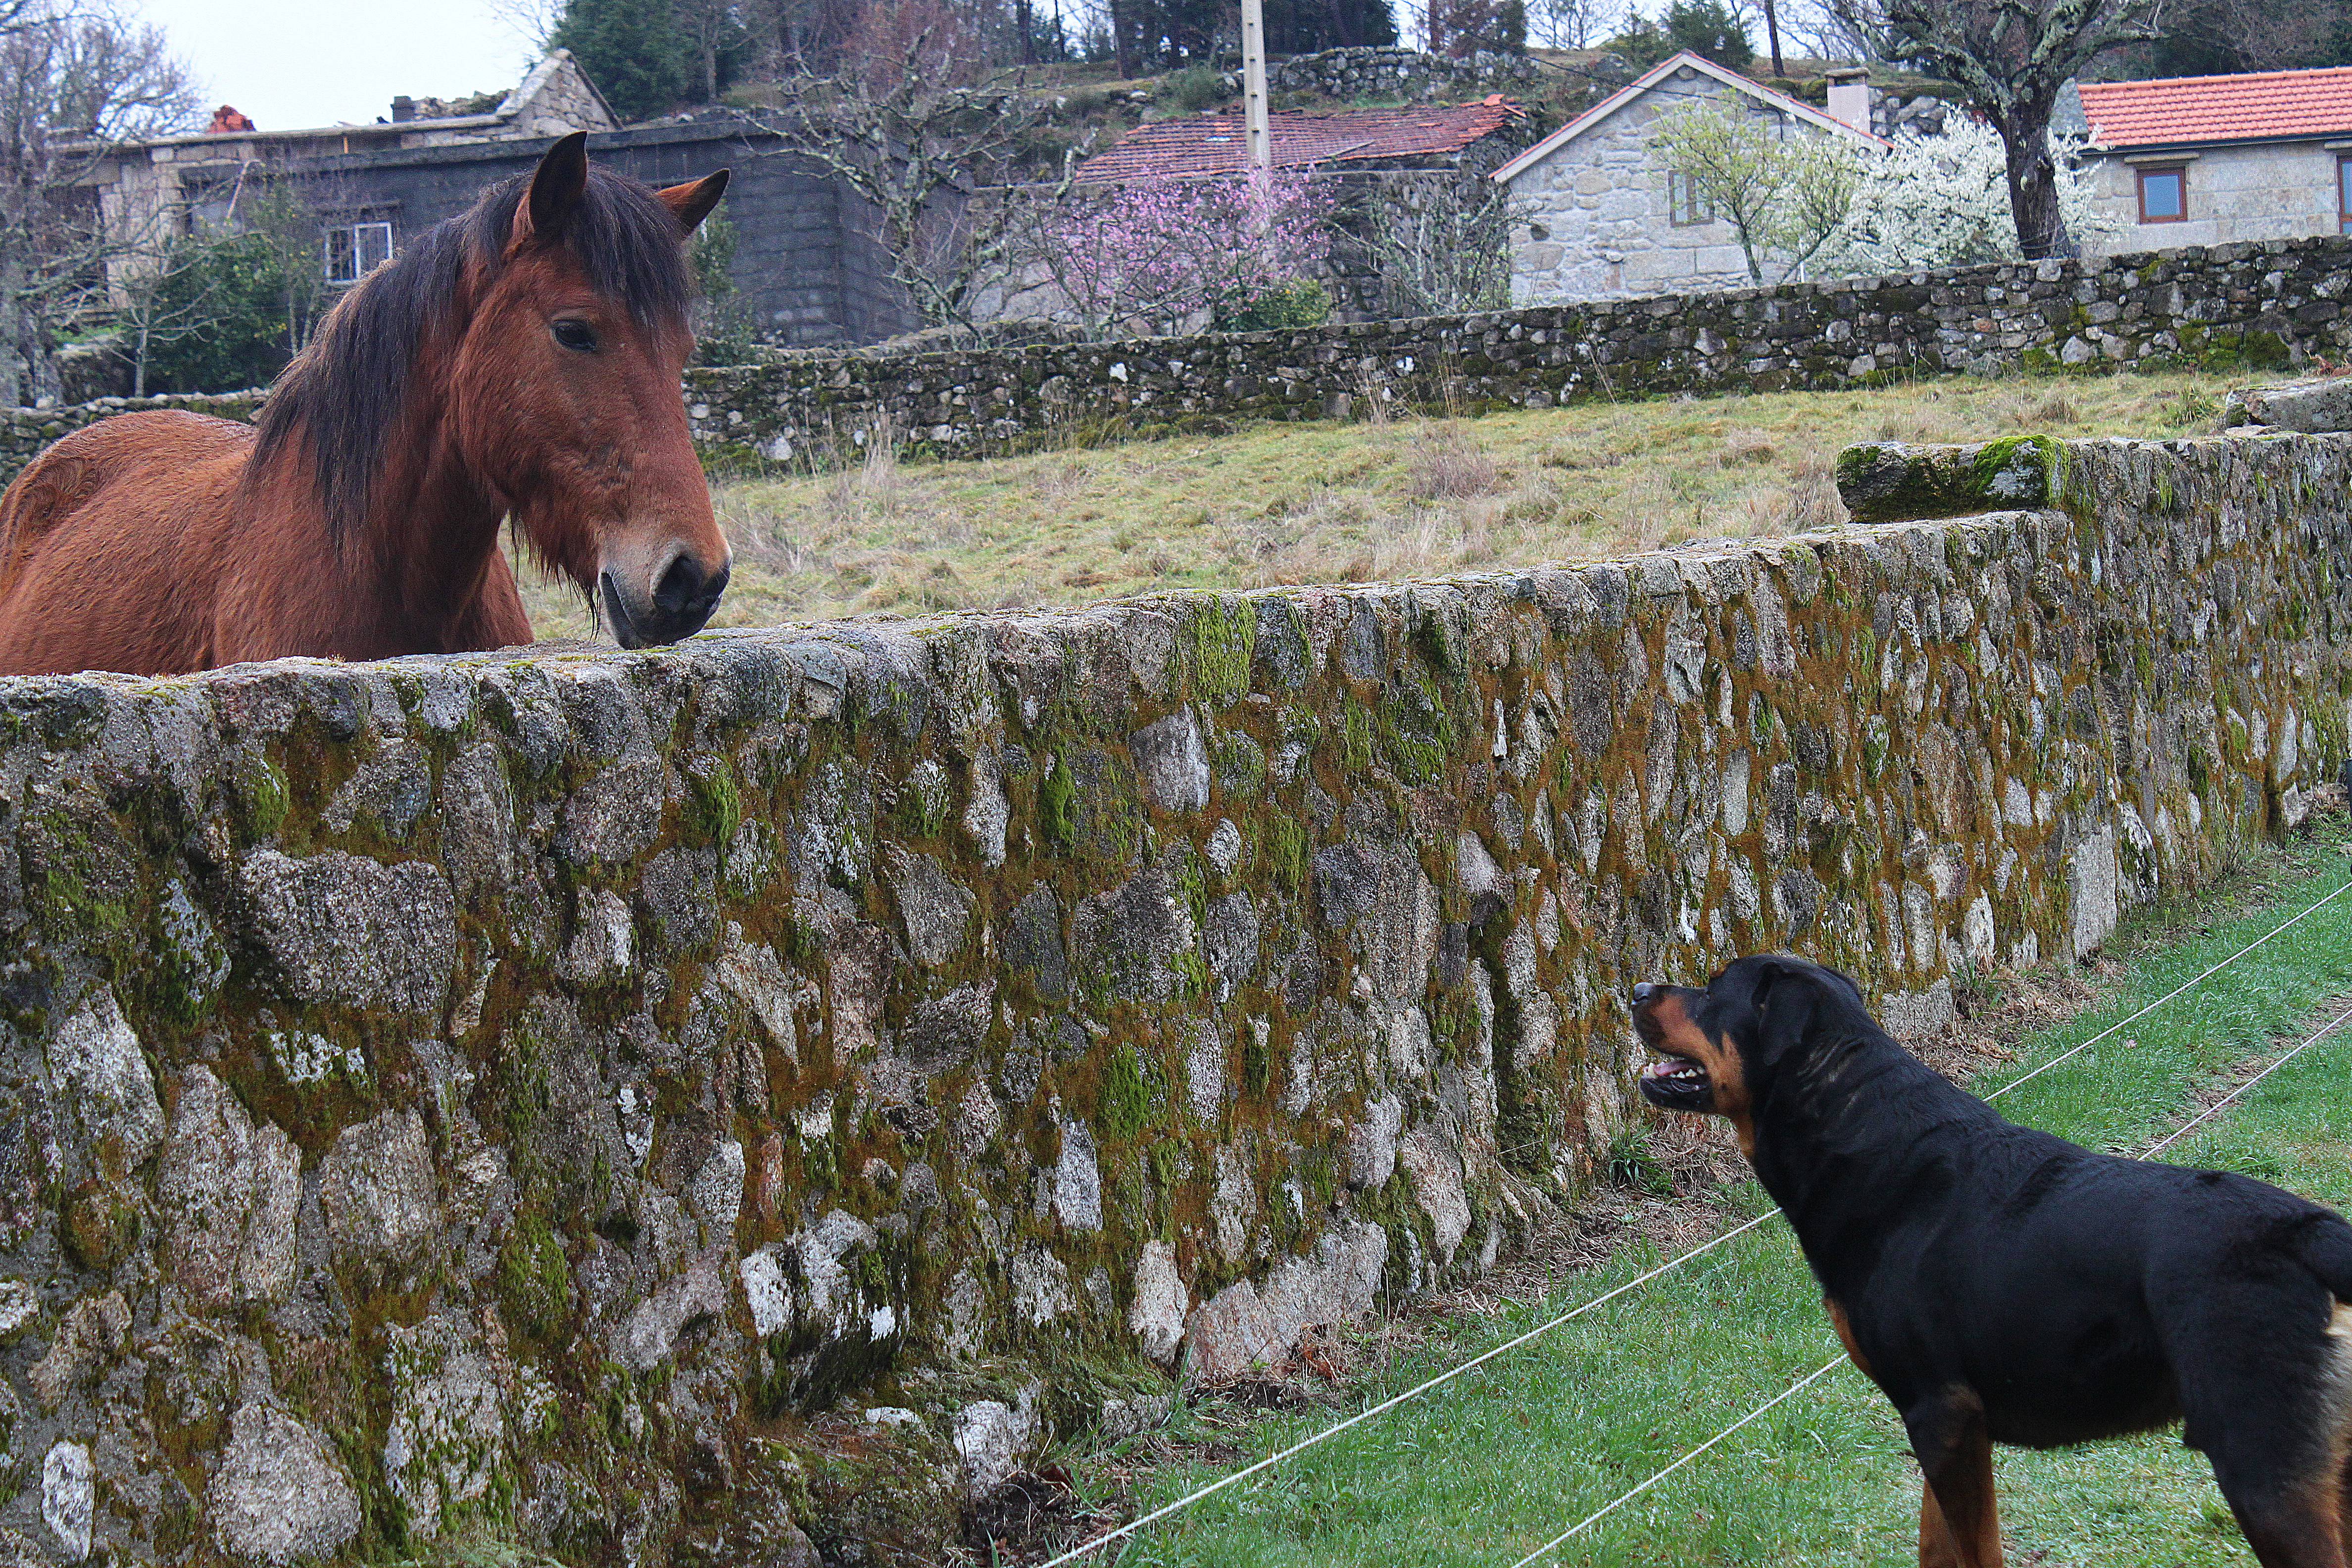
dog, mammal, stallion, animals, vertebrate, caballos, ggl1, animales, canoneos500, dog like mammal